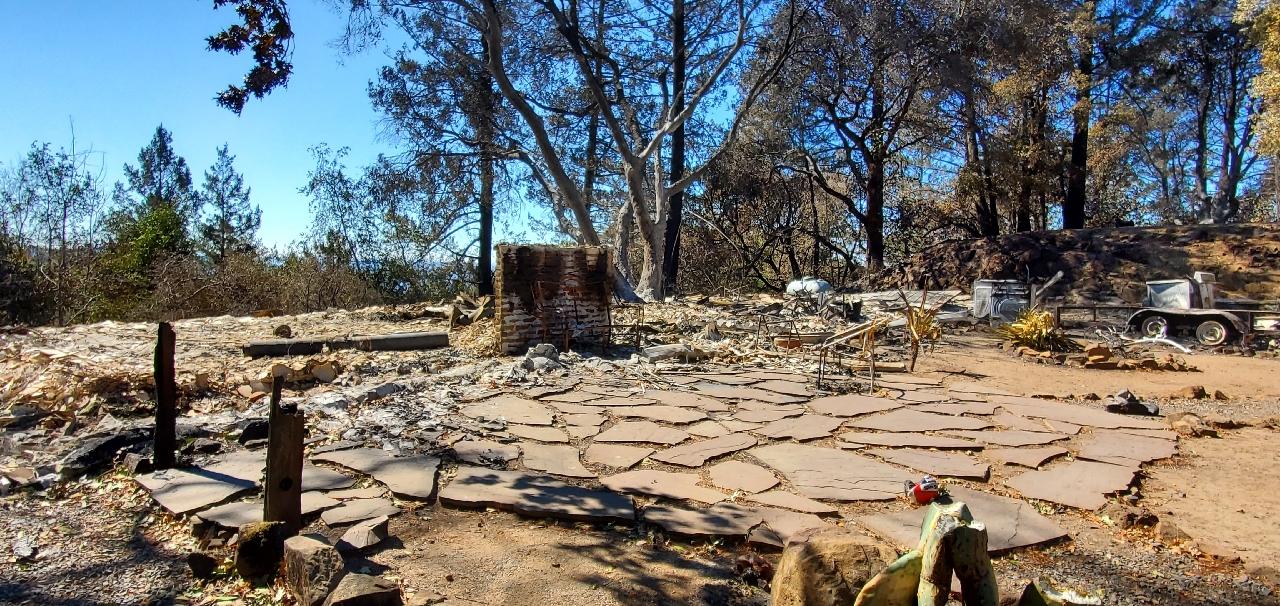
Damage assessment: destroyed